National Anti-Vaccination League

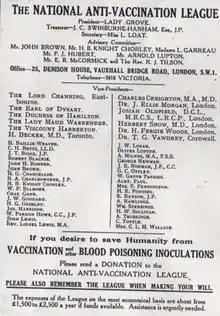
National Anti-Vaccination League board of members 1921

The movement grew, and as the influence of the London Society overshadowed the Hume-Rotherys and it took the national lead, it was decided in February 1896 to re-form the Society as The National Anti-Vaccination League. Arthur Phelps was elected as president. In 1898, the league took on a school leaver named Lily Loat. By 1909 she was elected as the league's Secretary.